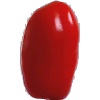
Label: Tomato 2